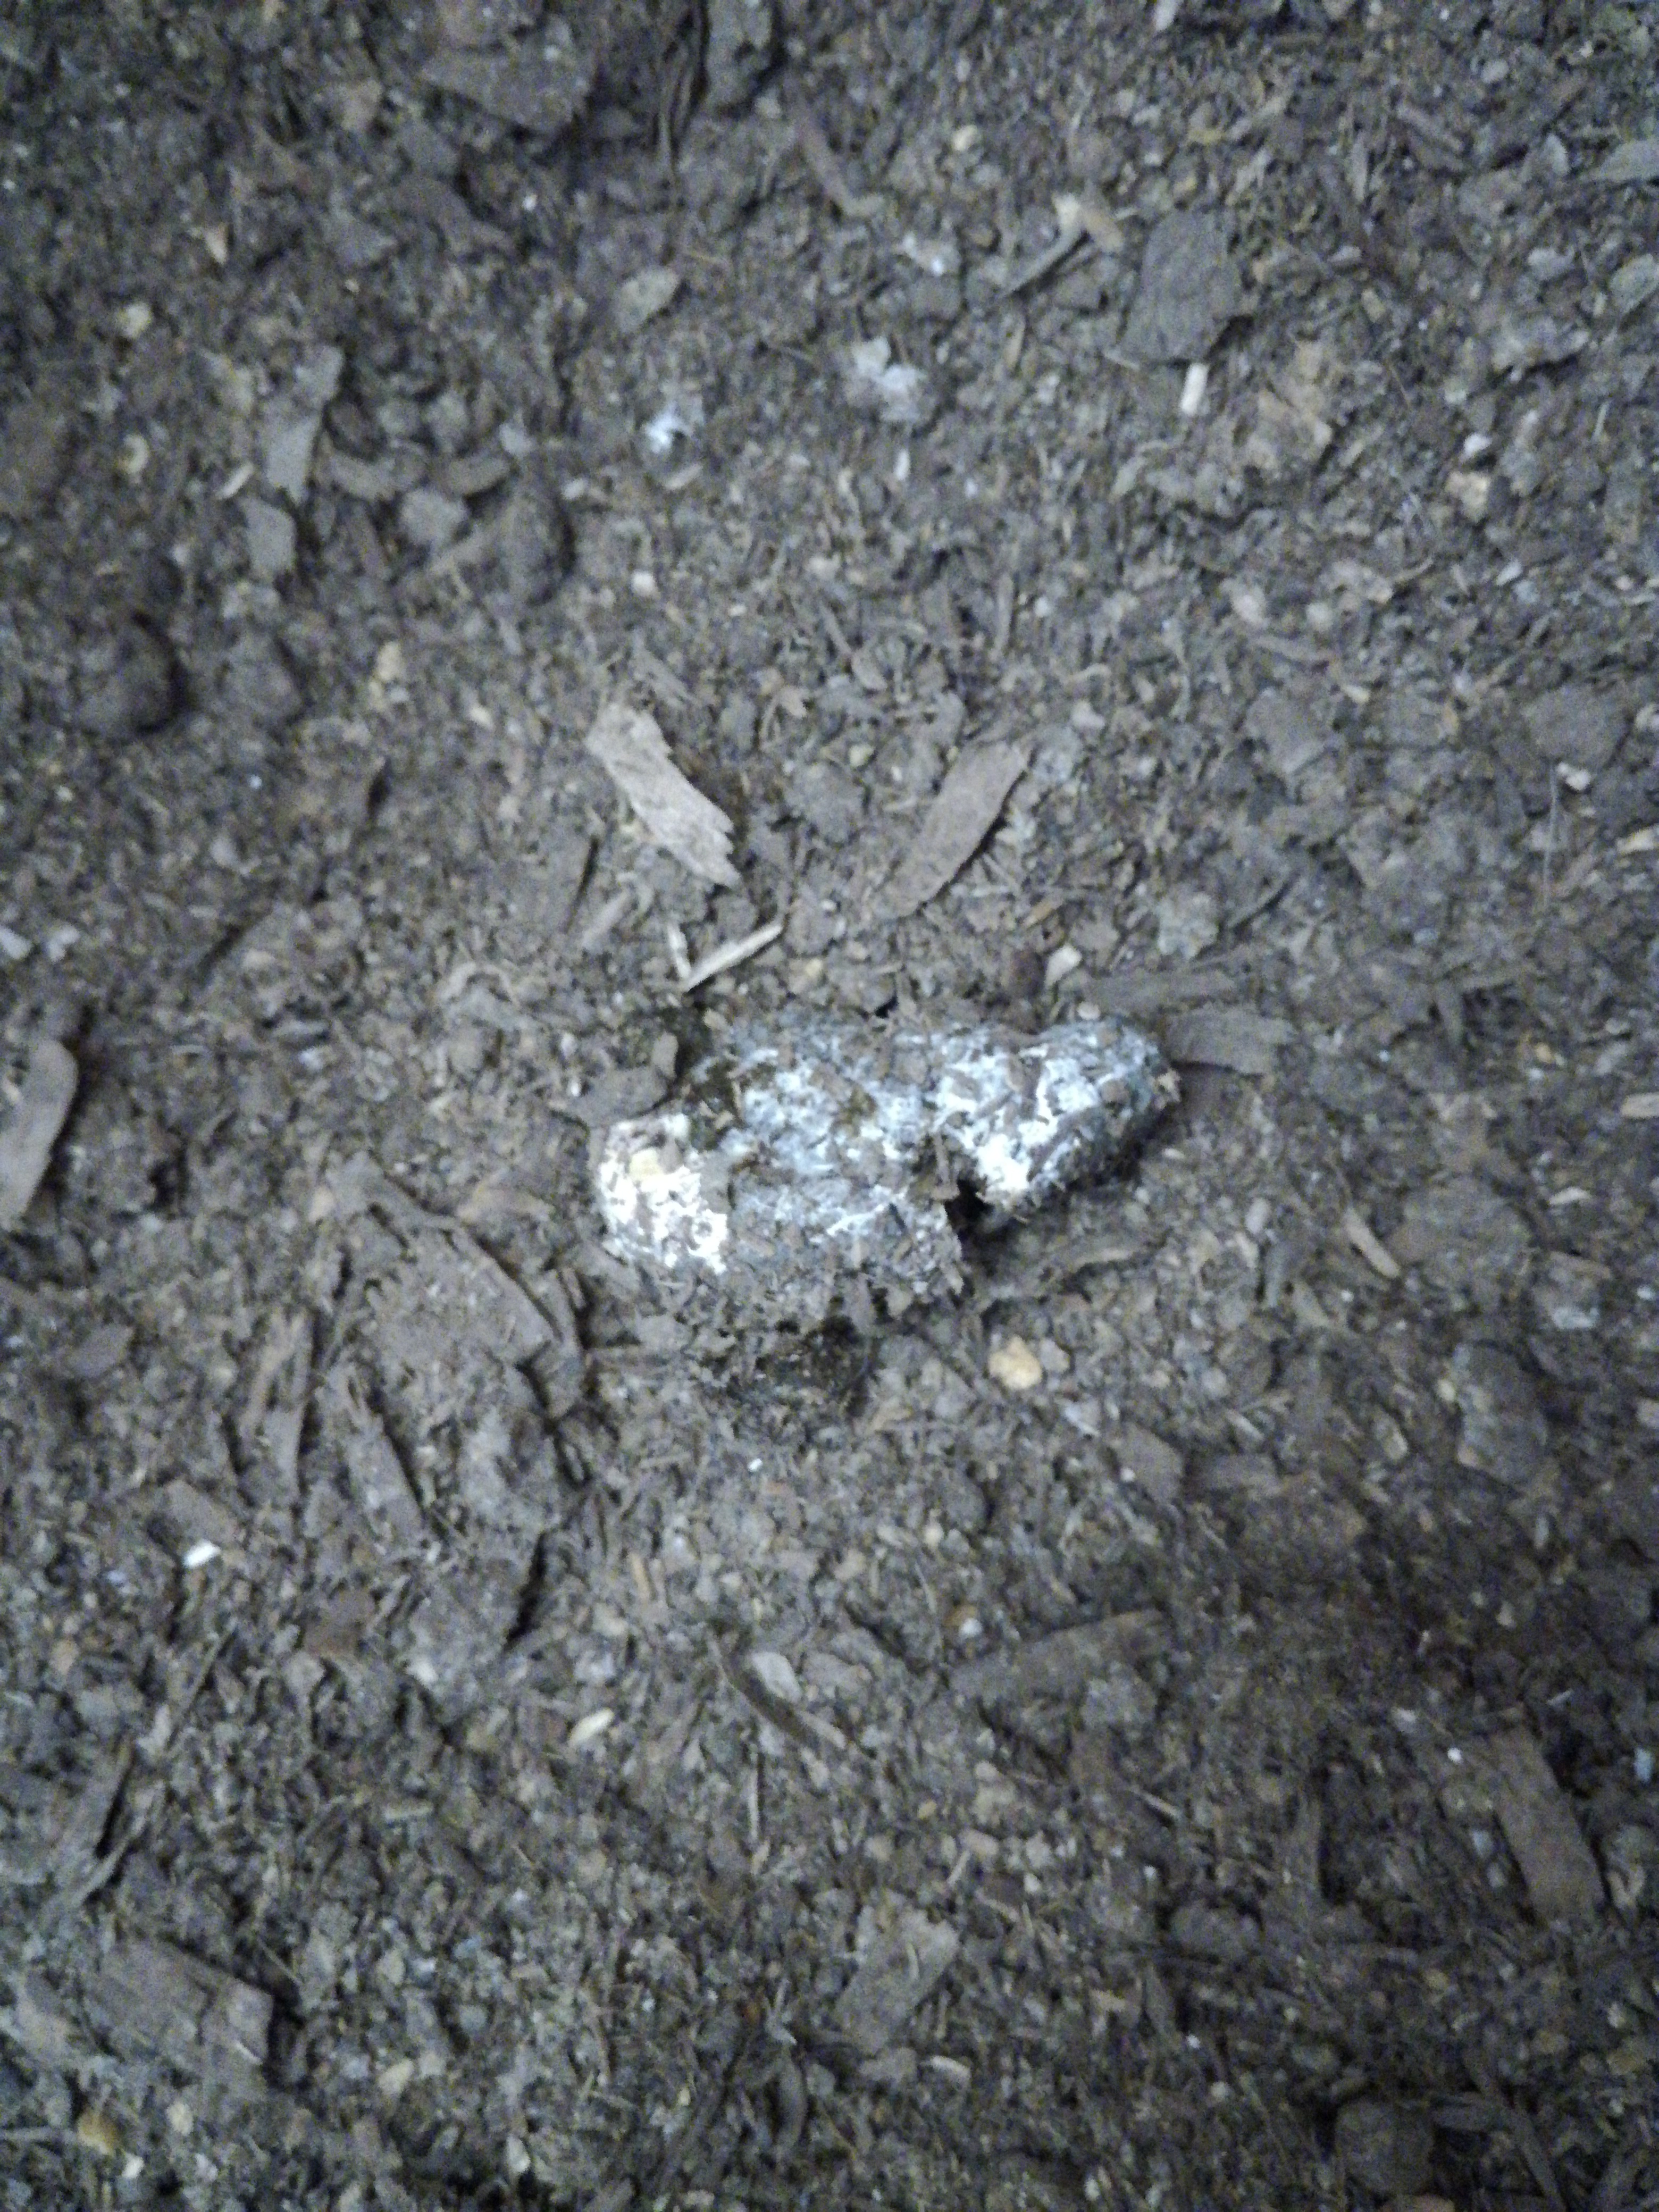
PCR-confirmed diagnosis: Healthy